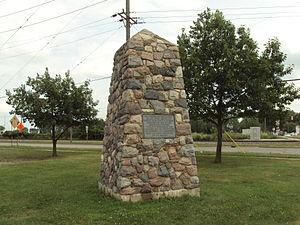
La bataille de Frenchtown ou bataille de la rivière Raisin, est une bataille de la guerre de 1812 qui se déroule à Frenchtown le long de la rivière Raisin du 18 au 23 janvier 1813. Elle se solde par une victoire britannique sur les troupes des États-Unis.